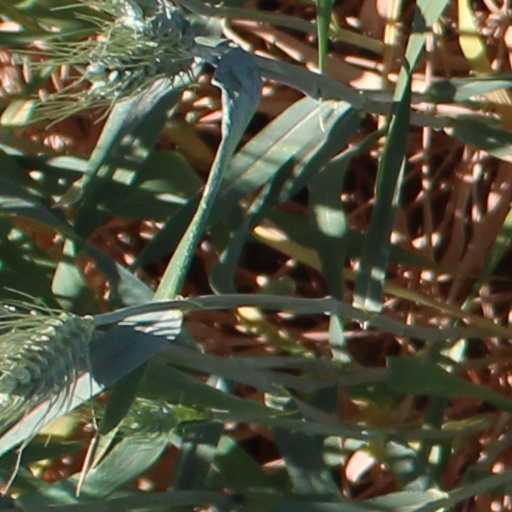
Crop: wheat